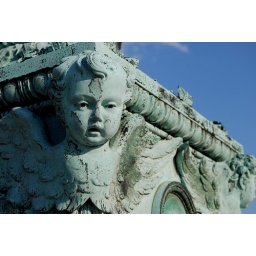
From a lamp base in front of the Library of Congress.